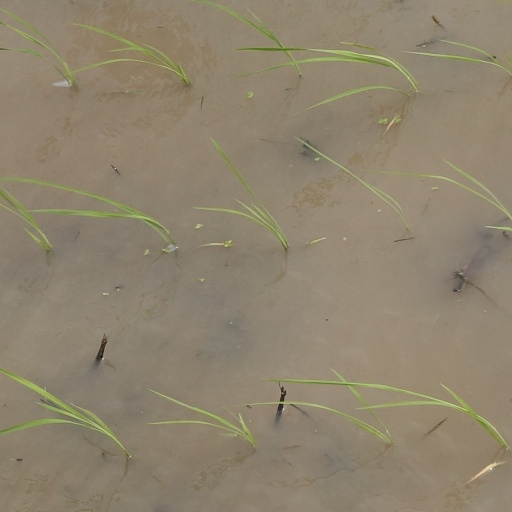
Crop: rice